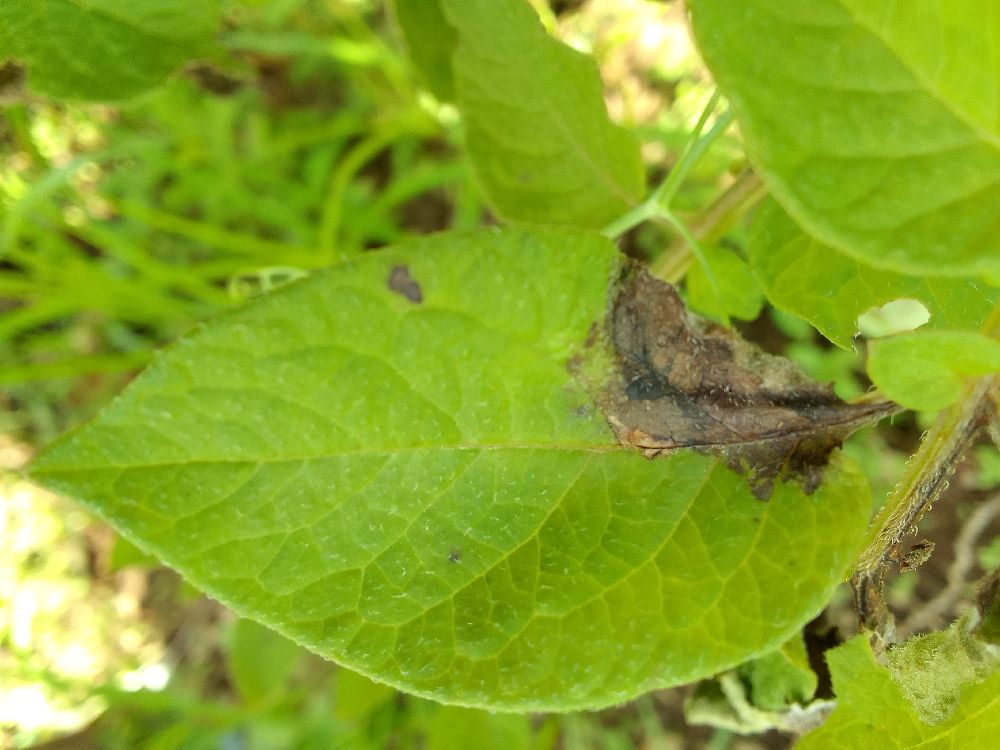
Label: Late blight